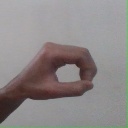
अक्षर: औ